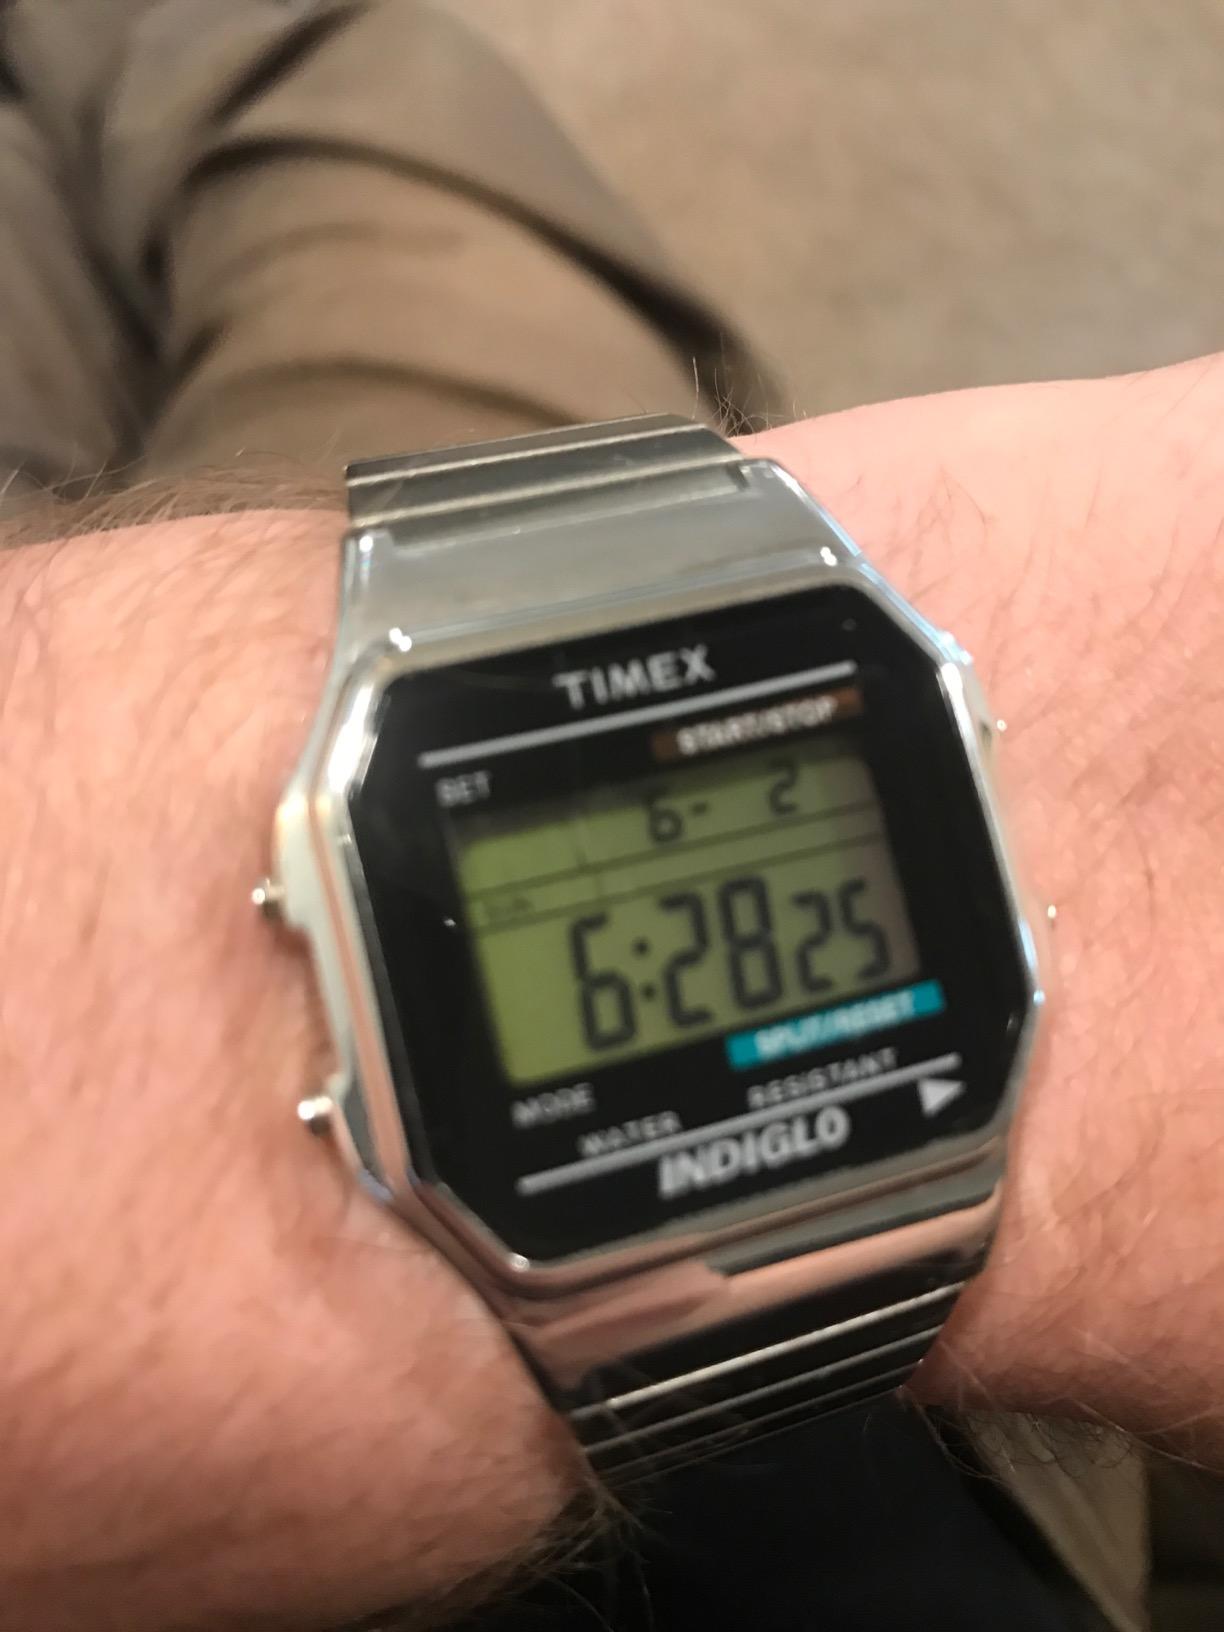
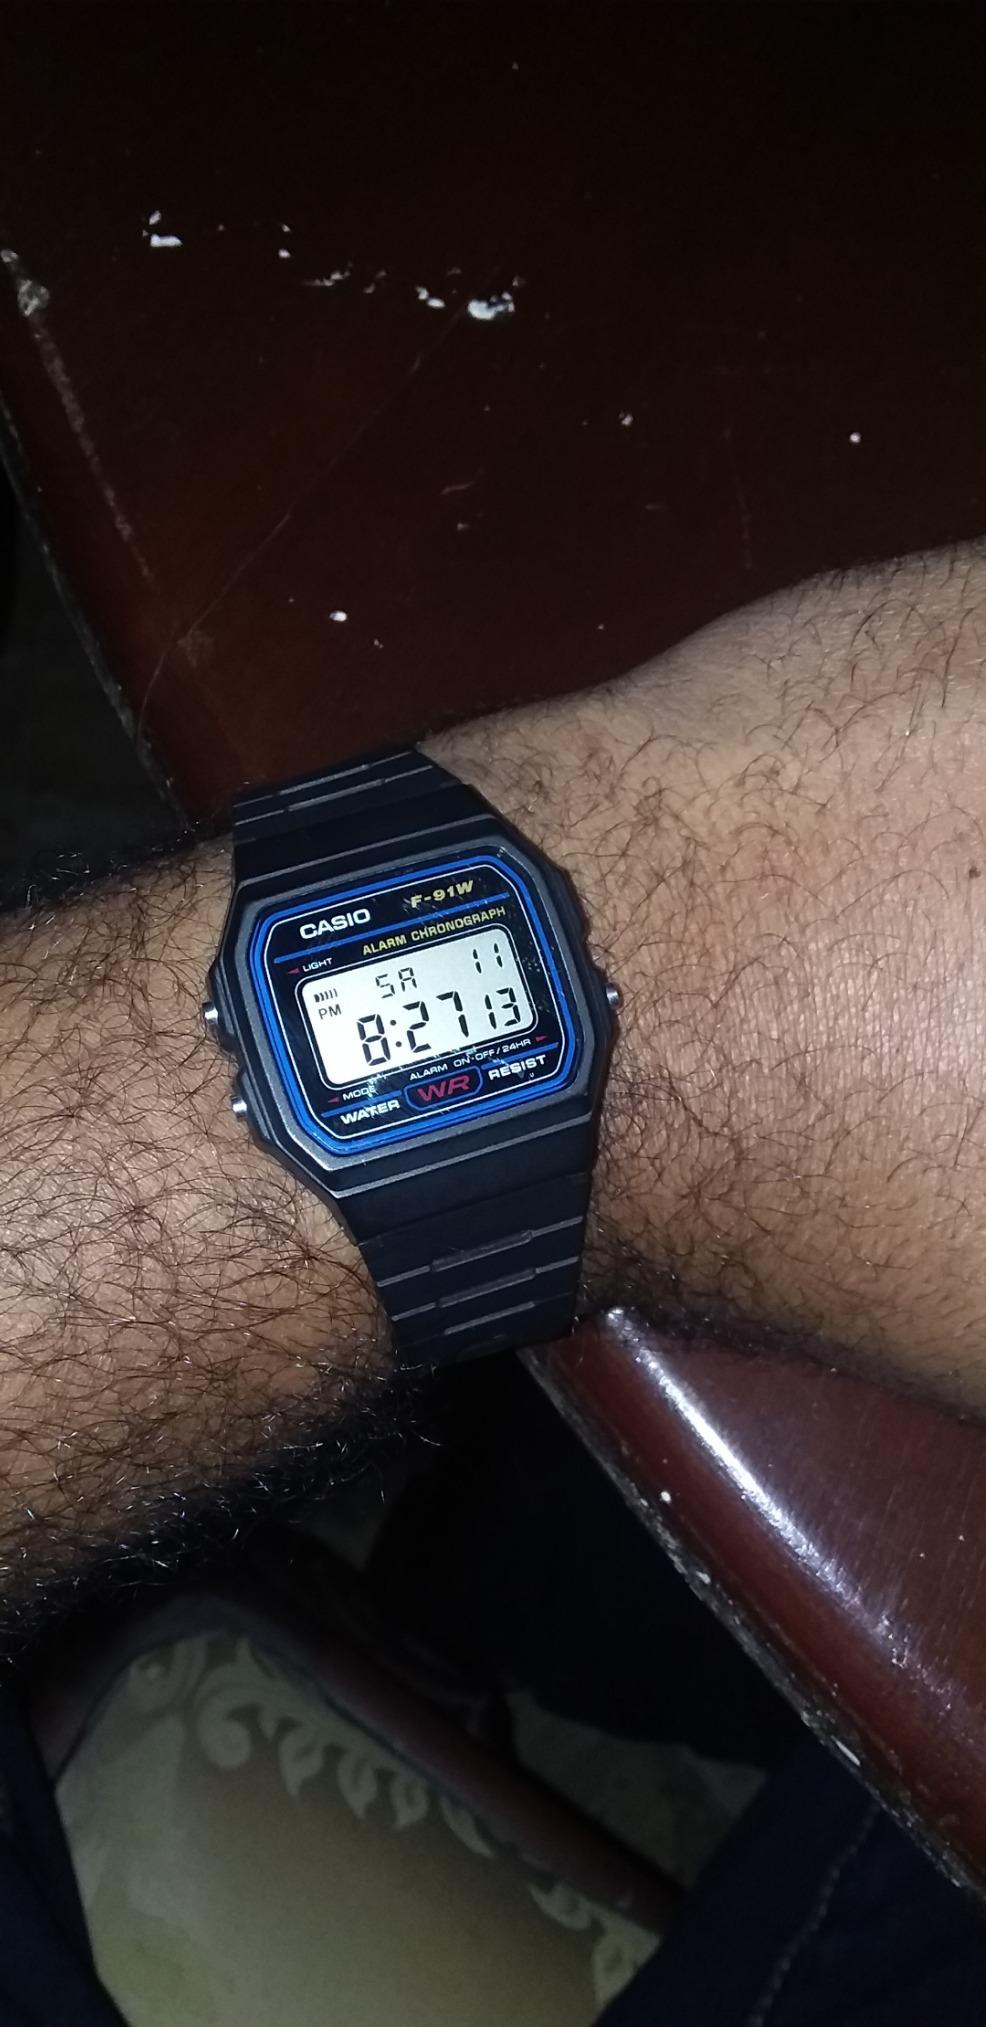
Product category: accessories_watch
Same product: no